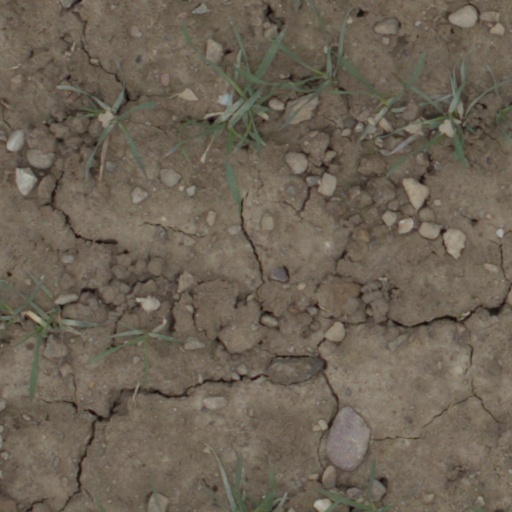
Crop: wheat